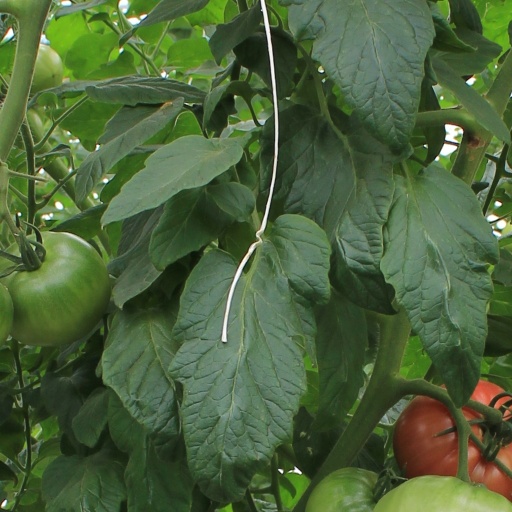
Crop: tomato